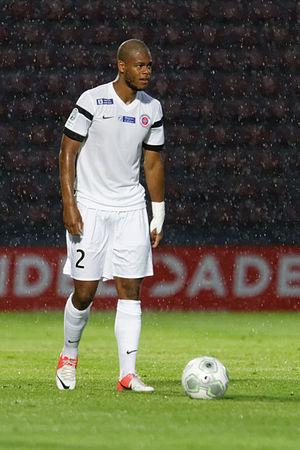
Denys Bain, né le 2 juillet 1993 à Paris, est un footballeur français. Il évolue au poste de défenseur central au Stade brestois 29.